Wellington–Winchilsea duel

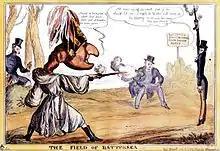
A print caricaturing the duel by William Heath

The Duke appointed his old comrade Sir Henry Hardinge as his second while Lord Falmouth acted for Winchilsea. John Robert Hume, the military surgeon who had served with Wellington in the Peninsular War and at the Battle of Waterloo, was in attendance. He produced a detailed account of the exchange.